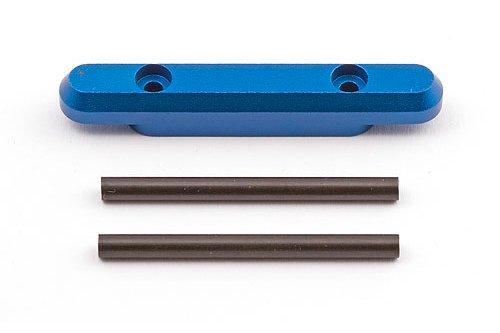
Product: Team Associated 9665 Hinge Pin Brace with Hinge Pins B4/T4
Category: Toys & Games | Hobbies | Hobby Building Tools & Hardware | RC Linkages
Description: Aluminum Construction.
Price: $10.99
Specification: ProductDimensions:5.8x0.2x3.4inches|ItemWeight:0.48ounces|ShippingWeight:1.6ounces(Viewshippingratesandpolicies)|DomesticShipping:ItemcanbeshippedwithinU.S.|InternationalShipping:Thisitemisnoteligibleforinternationalshipping.LearnMore|ASIN:B000BOB45U|Itemmodelnumber:ASC9665|Manufacturerrecommendedage:15yearsandup